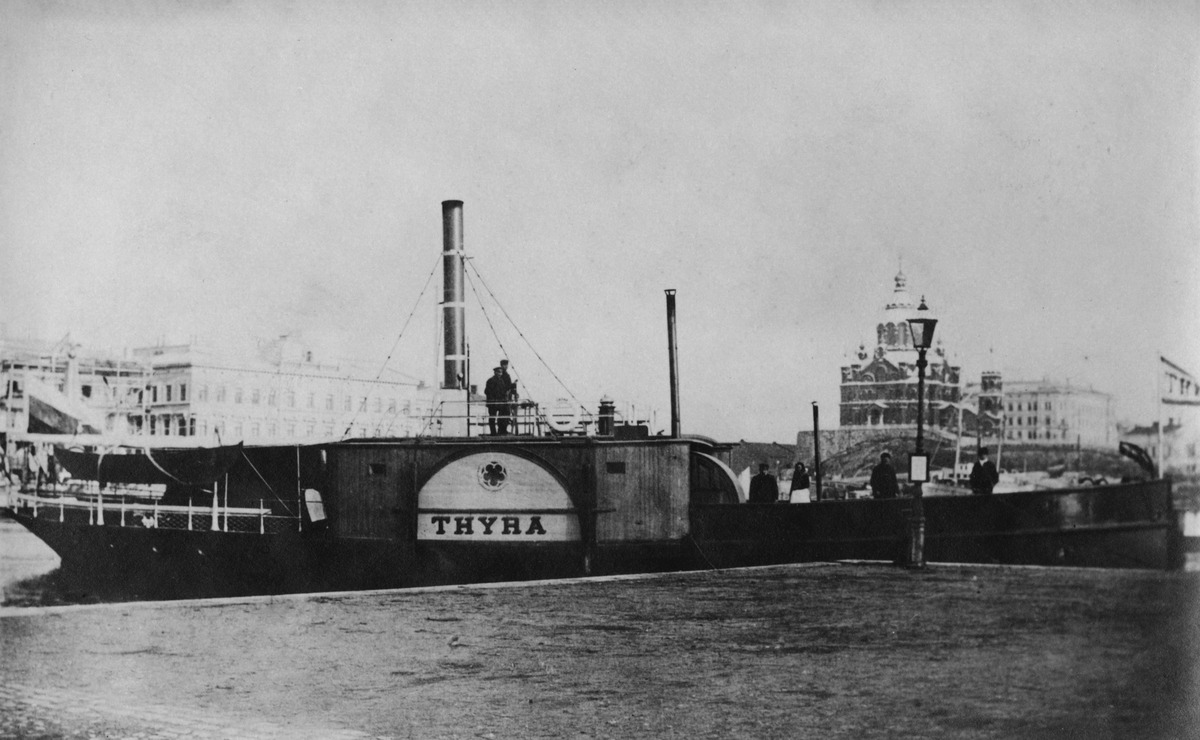
Siipirataslaiva S/S Thyra Eteläsatamassa 1890-luvulla
sisällön kuvaus: Siipirataslaiva S/S Thyra Eteläsatamassa 1890-luvulla. Taustalla oik. Uspenskin katedraali. mustavalkoinen
Ajankohta: kuvausaika 1890 luku
Paikka: Suomi, Uusimaa, Helsinki, Kaartinkaupunki Helsinki, Eteläsatama
Aiheet: laivat siipirataslaivat